Jessica Greenfield

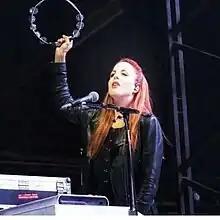
Greenfield performing with Noel Gallagher's High Flying Birds in 2023

Jessica Greenfield is an English singer/multi-instrumentalist and songwriter. She is best known as a member of Noel Gallagher's High Flying Birds as well as for being a musician in her own right - as a member of English jazz hip-hop group The Herbaliser under a pseudonym of Jessica Darling, recording vocals on their album "Same as It Never Was"; as one half of The Kondoors; and as part of London-based soul ensemble Wonder 45. In 2025, she was announced as a touring member for Oasis for their 2025 reunion tour.